Battle of Albemarle Sound

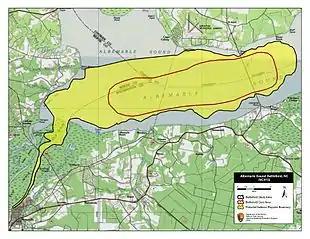
Map of Albemarle Sound Battlefield core and study areas by the American Battlefield Protection Program.

The battle itself was a standoff, but the events that followed had more decisive results. "Albemarle" had held its own against greater numbers but the damages caused the during the battle had forced the ship into port for the next several months, preventing it from being used in General Hoke's planned assault on New Bern. Hoke went ahead with his campaign even without "Albemarle". He achieved nothing before being recalled to Virginia to help defend Petersburg and Richmond. The events in October had a greater impact on the situation when William B. Cushing led a naval raid and detonated a torpedo beneath the "Albermarle"'s hull. The removal of Hoke's force and the destruction of "Albemarle" allowed both Plymouth and Washington, North Carolina, to fall back into Union hands